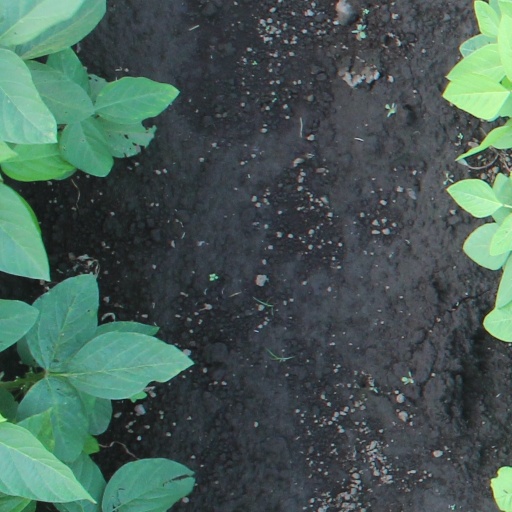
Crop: soybean